HDMS Esbern Snare (F342)

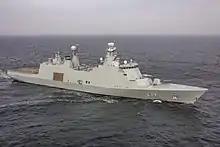

On 25 May 2021, the Danish Parliament approved plans to send HDMS "Esbern Snare" to boost maritime security in one of the world's top piracy hotspots - the Gulf of Guinea. The warship deployed to the Gulf of Guinea and began patrolling 6 November 2021.